Oshawa Executive Airport

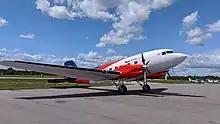
ALCI Aviation Basler BT-67 at Enterprise Apron. Commonly used at Oshawa Airport.

Enterprise Airlines is currently the only full-service FBO at the airport. Enterprise officially opened its doors in 1994 at the original location on the south end of the field next to the old control tower. Enterprise moved to the northwest corner of the field in 2000. The FBO stays open 24 hours per day, 7 days a week, operating for medevac services and the police air support unit.